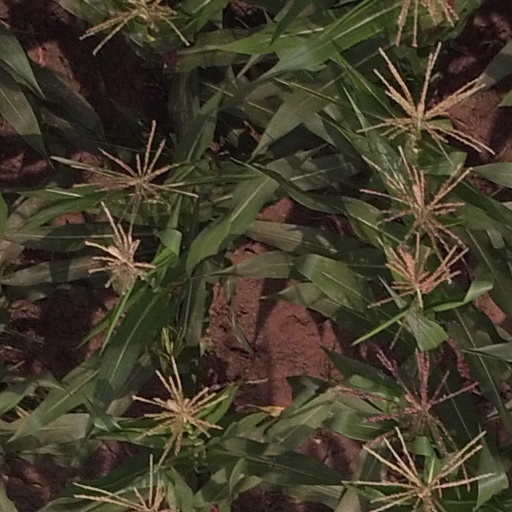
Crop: maize; corn